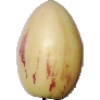
Label: pepino